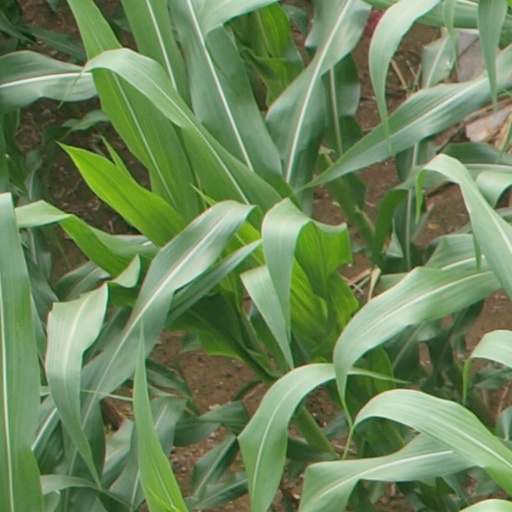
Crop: maize; corn